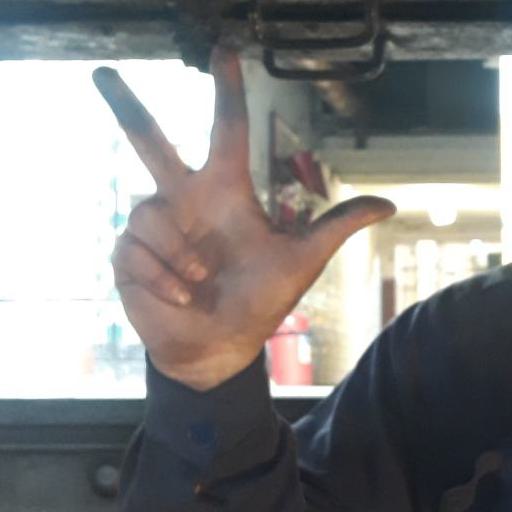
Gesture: three2